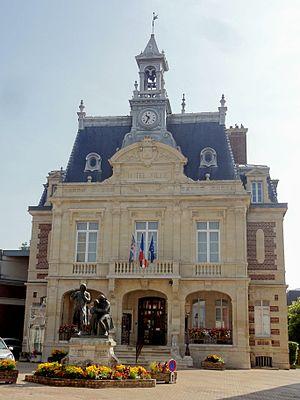
La mairie.
Saint-Just-en-Chaussée est une commune française située dans le département de l'Oise, en région Hauts-de-France. Ses habitants sont appelés les Saint-Justois et les Saint-Justoises.